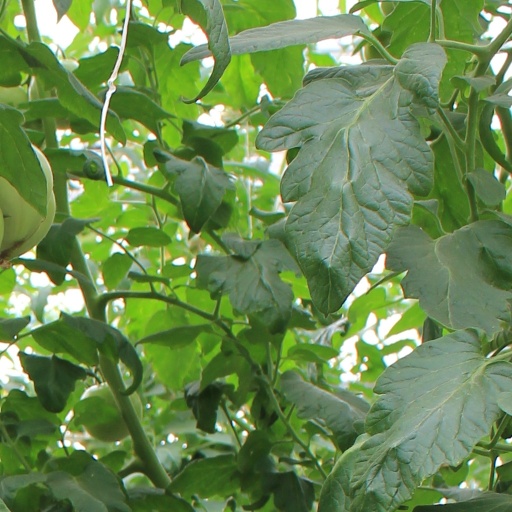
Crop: tomato